Card reader

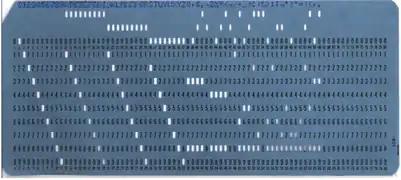
An IBM 80-column punched card of the type most widely used in the 20th century

The earliest punched card readers used pins that would dip into tiny cups of mercury when passing through a punched hole, completing an electrical circuit; in the late 1920s, IBM developed card readers that used metal brushes to make electrical contact with a roller wherever a hole passed between them.